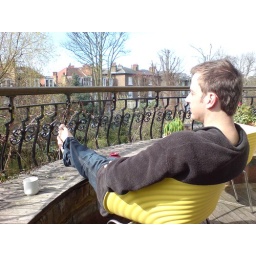
5 blue sky days in London